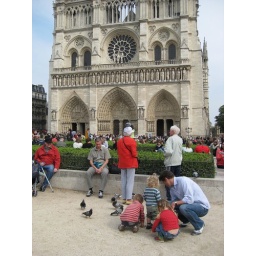
Note bird lady in red in the picture